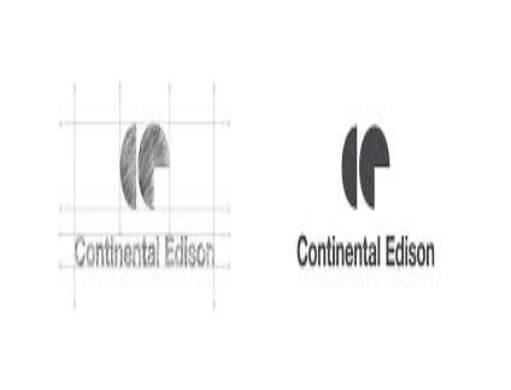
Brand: continental edison
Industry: Electronic